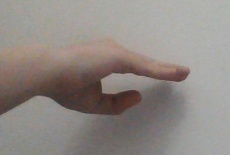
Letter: jeem